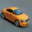
Label: automobile